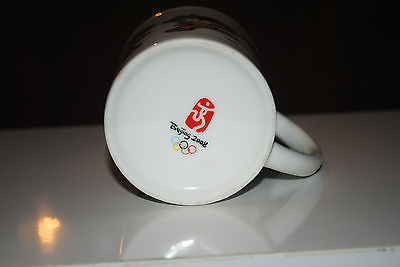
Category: mug